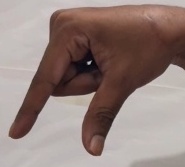
ASL sign: Q